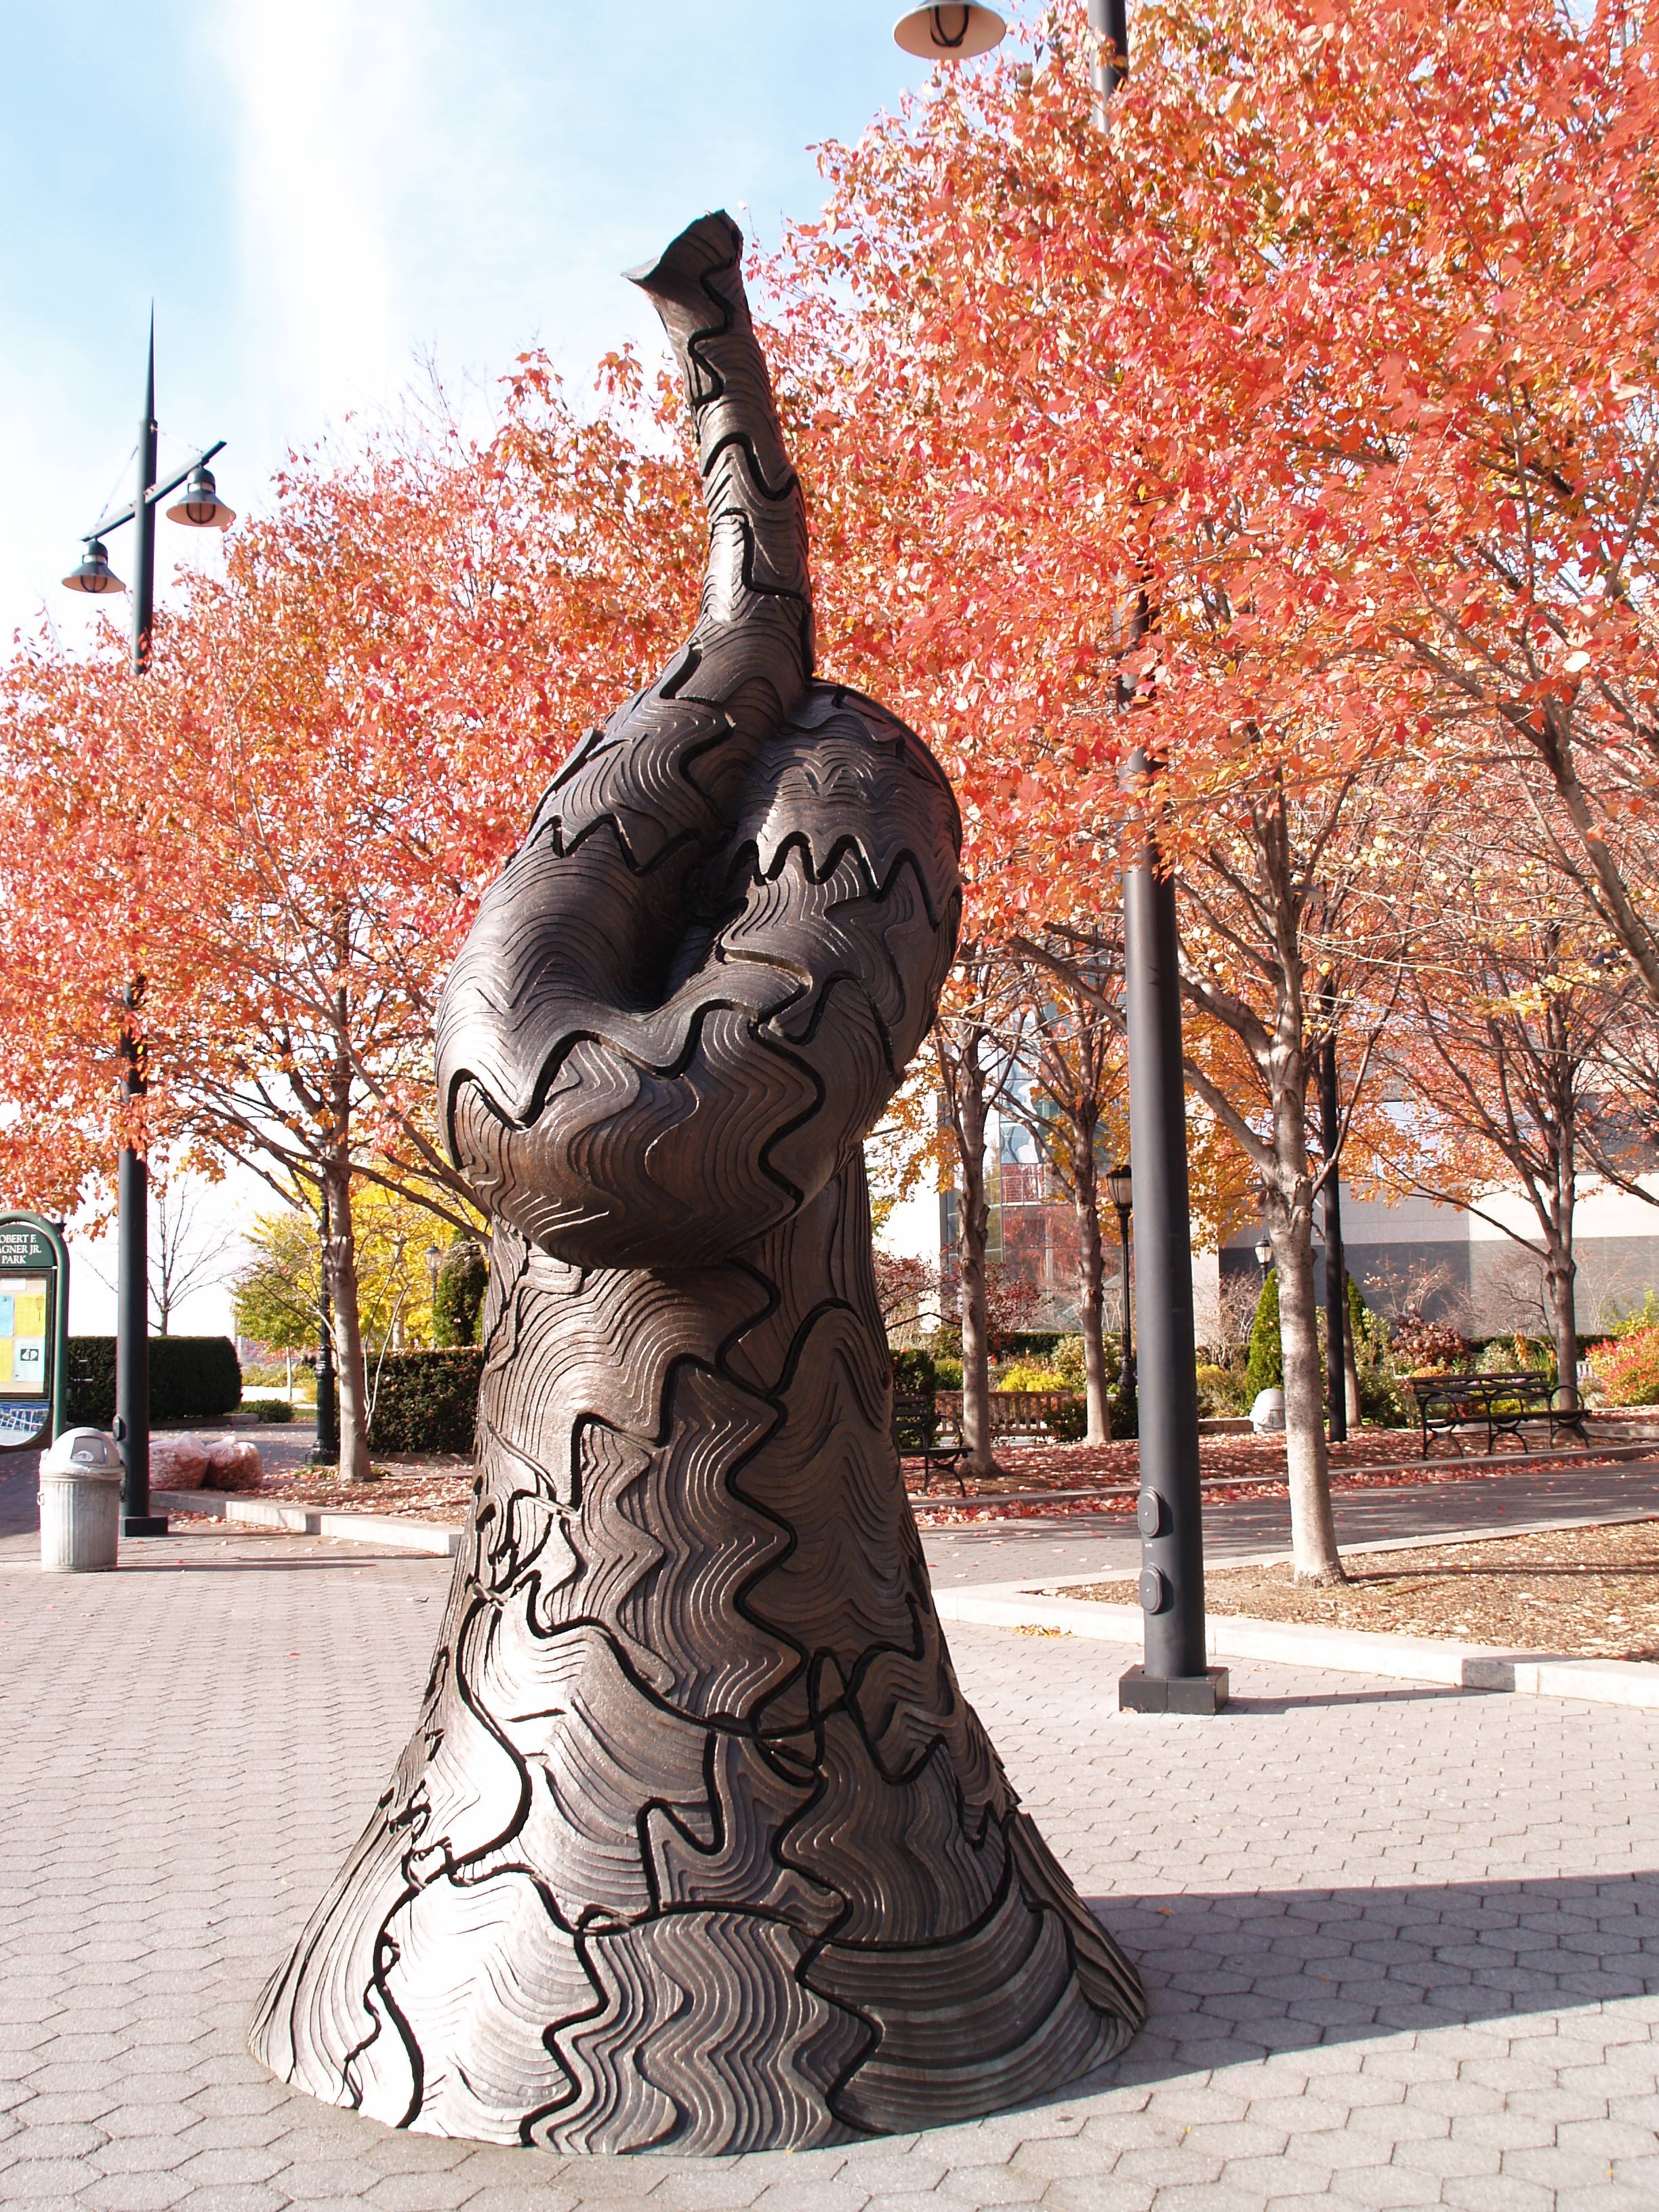
tree, woman, flower, city, monument, statue, spring, autumn, clothing, season, sculpture, art, dress, new york ny